Zone of the Enders (video game)

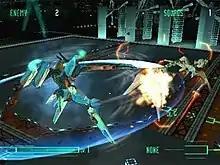
Jehuty defeats an enemy Raptor with its blade. The green bar shows Jehuty's health while the top shows the remaining enemies.

"Zone of the Enders" is a hack and slash and third-person shooter game in which the player takes the role of Leo Stenbuck, a child who becomes the pilot of the advanced mecha, or Frame, known as Jehuty. Jehuty is capable of three-dimensional movement, flying, and hovering. Leo uses Jehuty to traverse across different areas of a space colony orbiting Jupiter while attacking rogue Orbital Frames using its advanced weaponry. In some stages of the story, there is also the objective of minimizing damage to nearby buildings and civilians, encouraging more strategic combat. Players are given ranked depending on how many buildings and civilians were destroyed or spared. This grading affects the ending sequence outcome. Additionally, the player is given options to first take different areas where to fight in order to avoid linearity. In order to restore Jehuty's health, an item known as Metatron Ore can be found and used in every area.